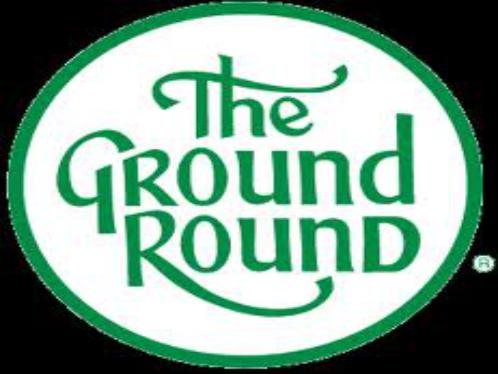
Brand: Ground Round
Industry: Electronic